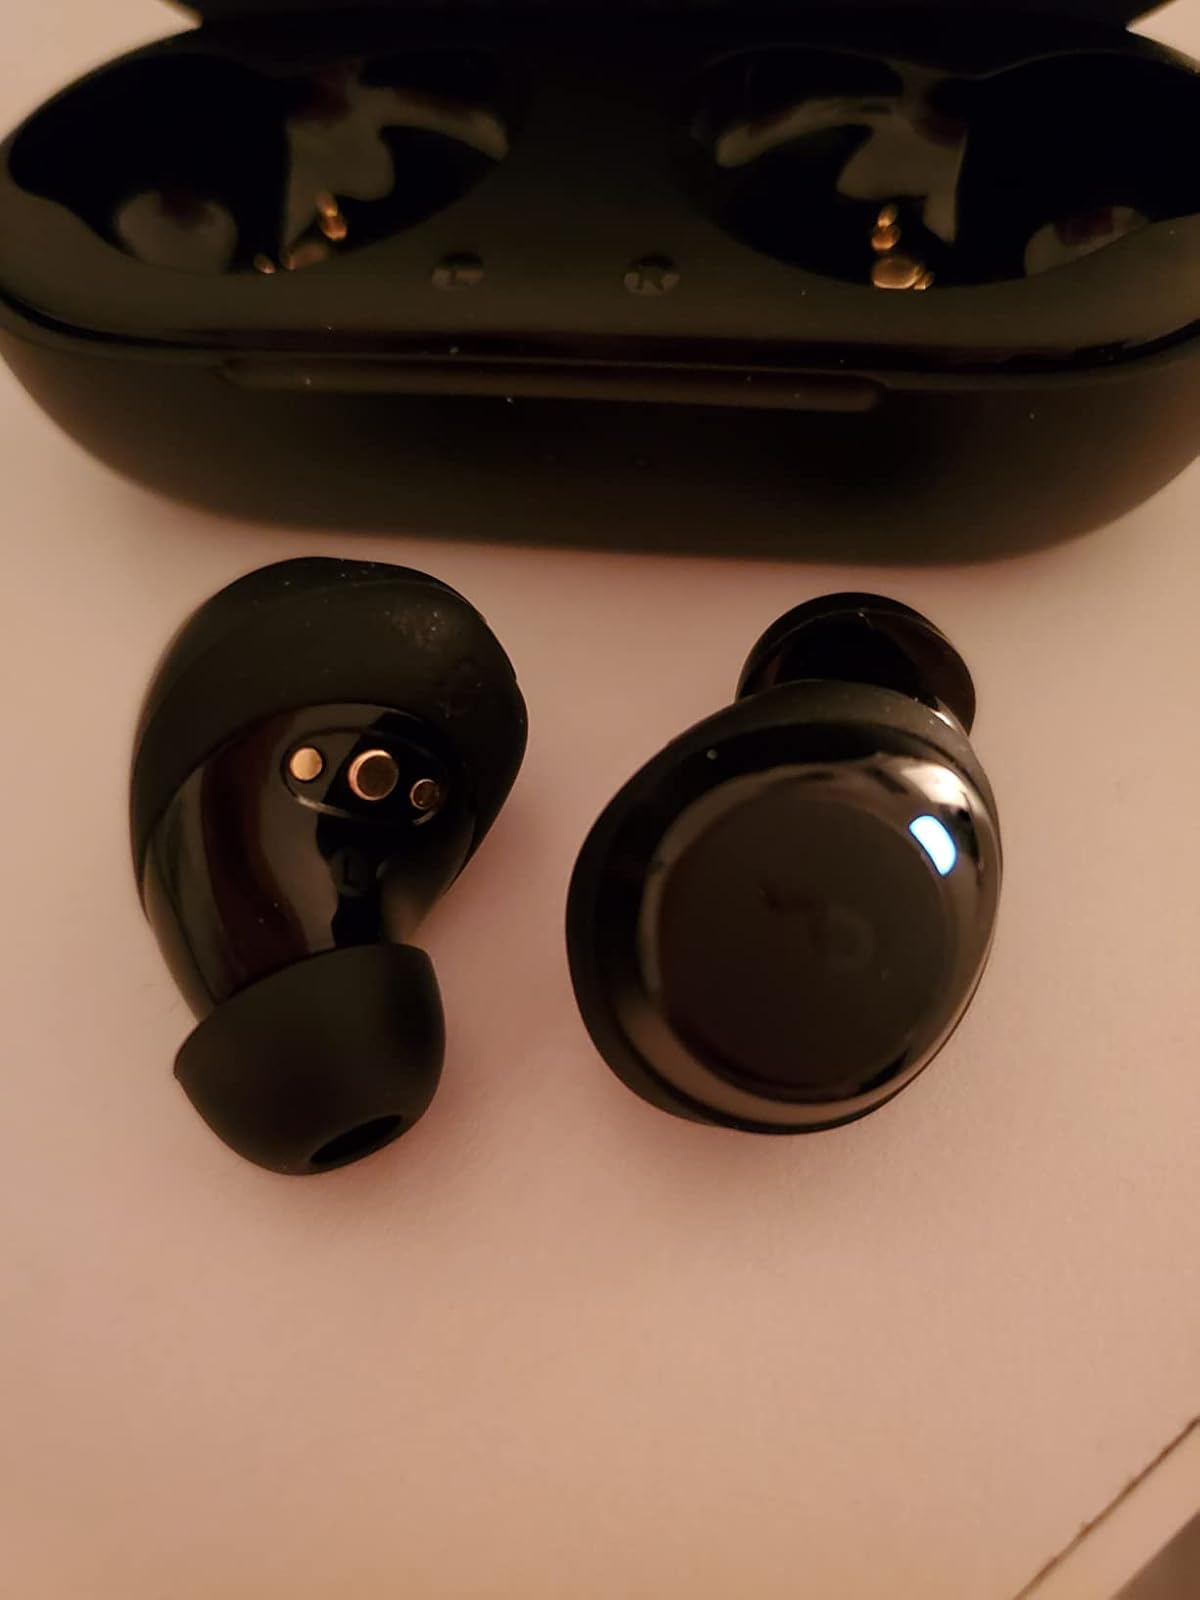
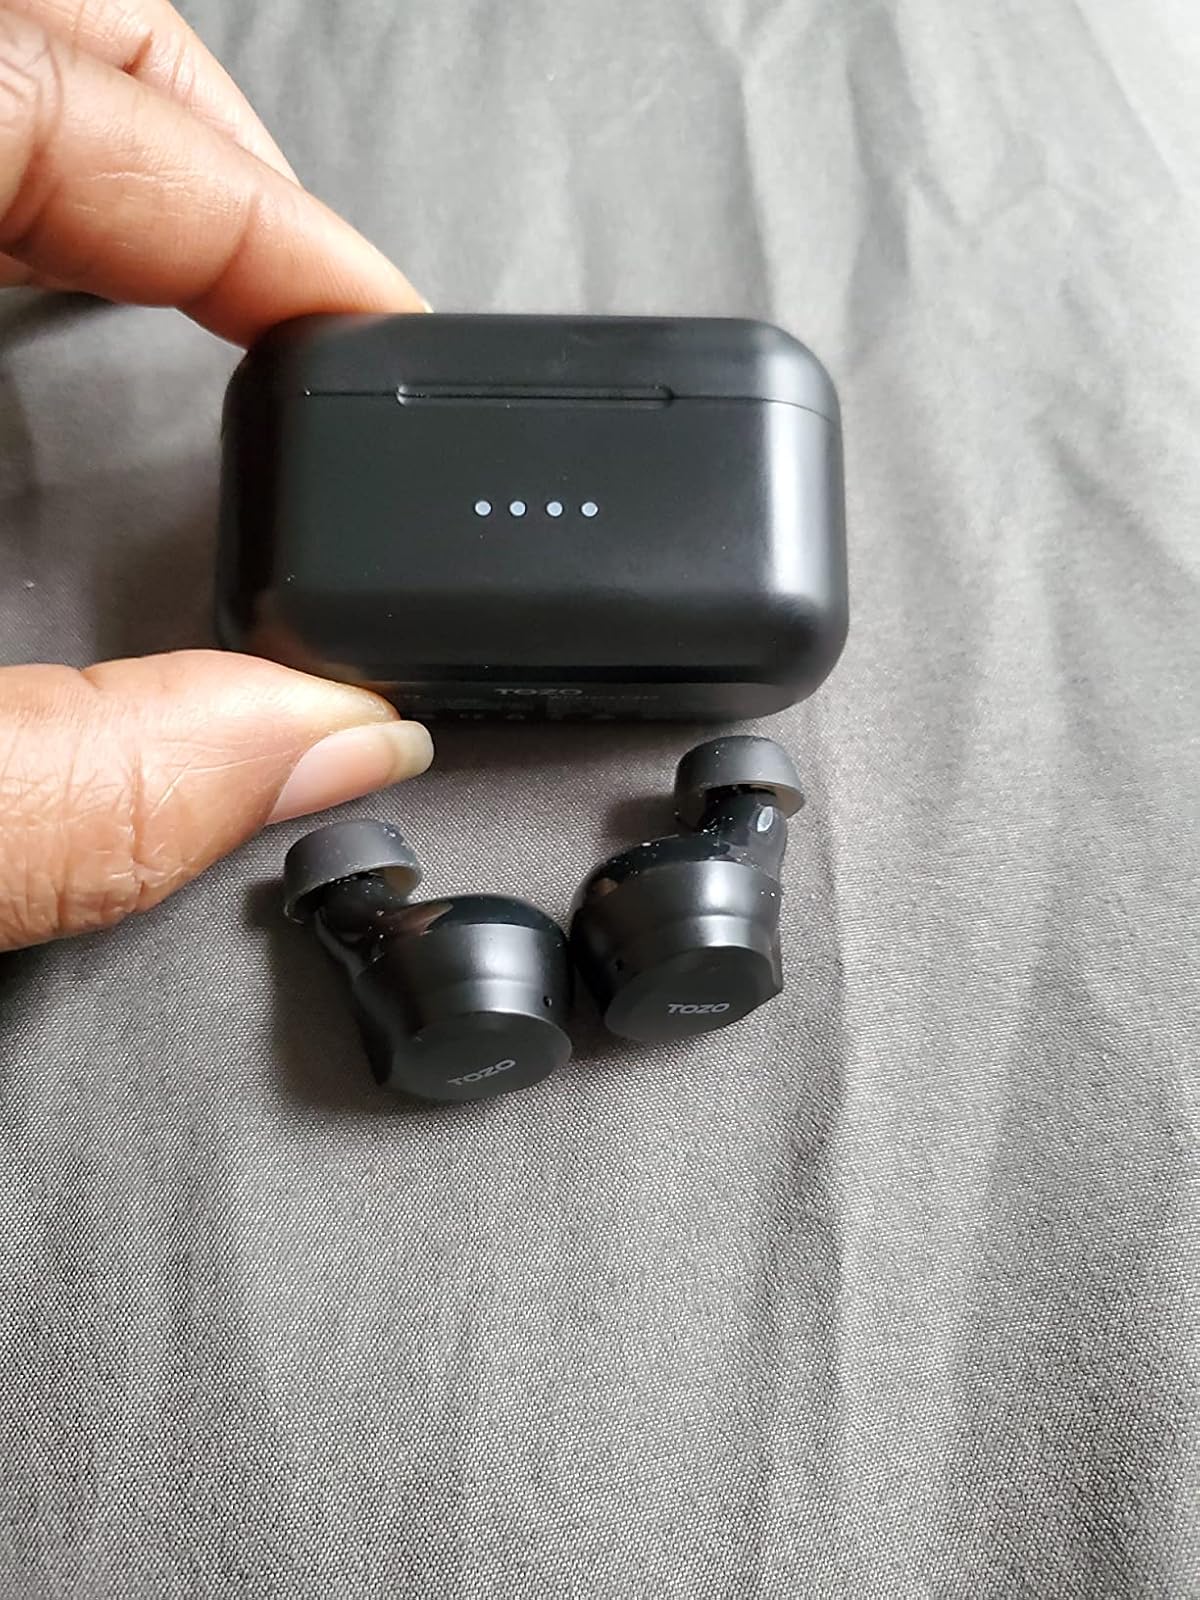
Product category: earbuds
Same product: no